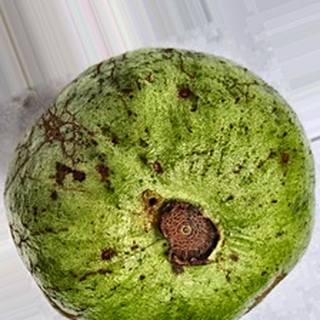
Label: guava_fruit_fly